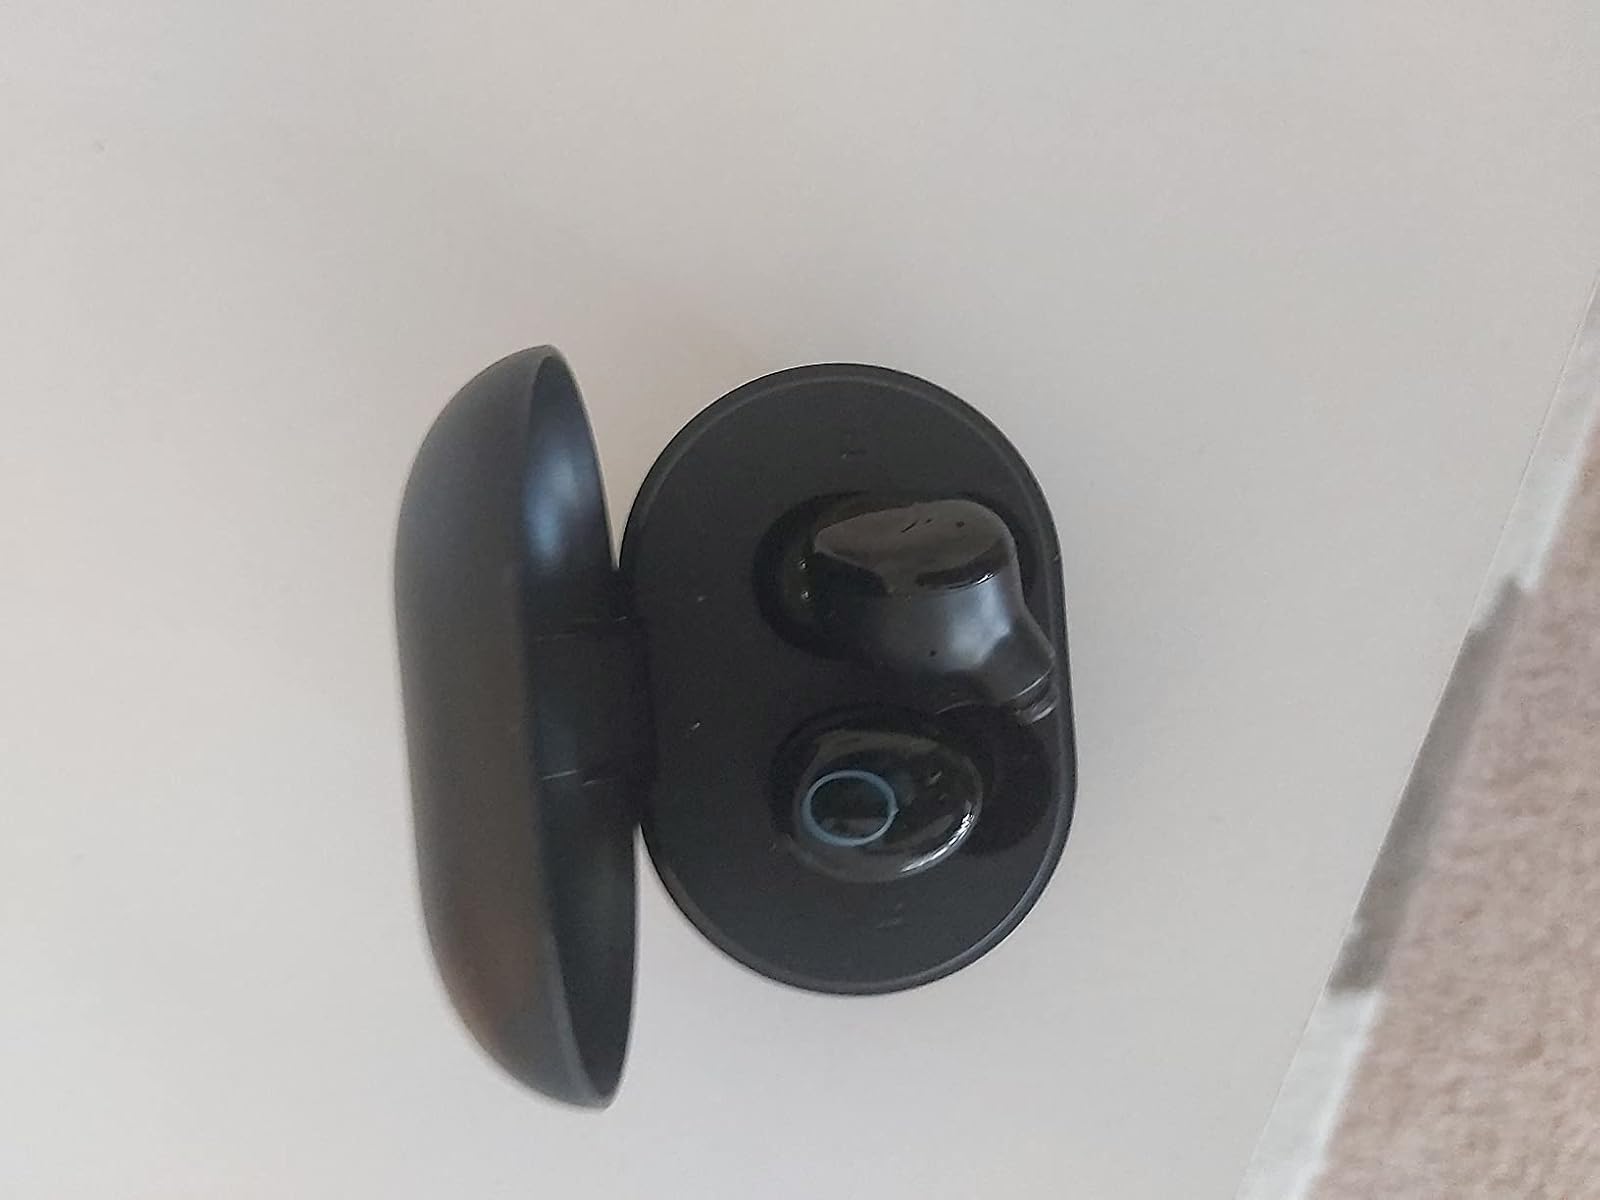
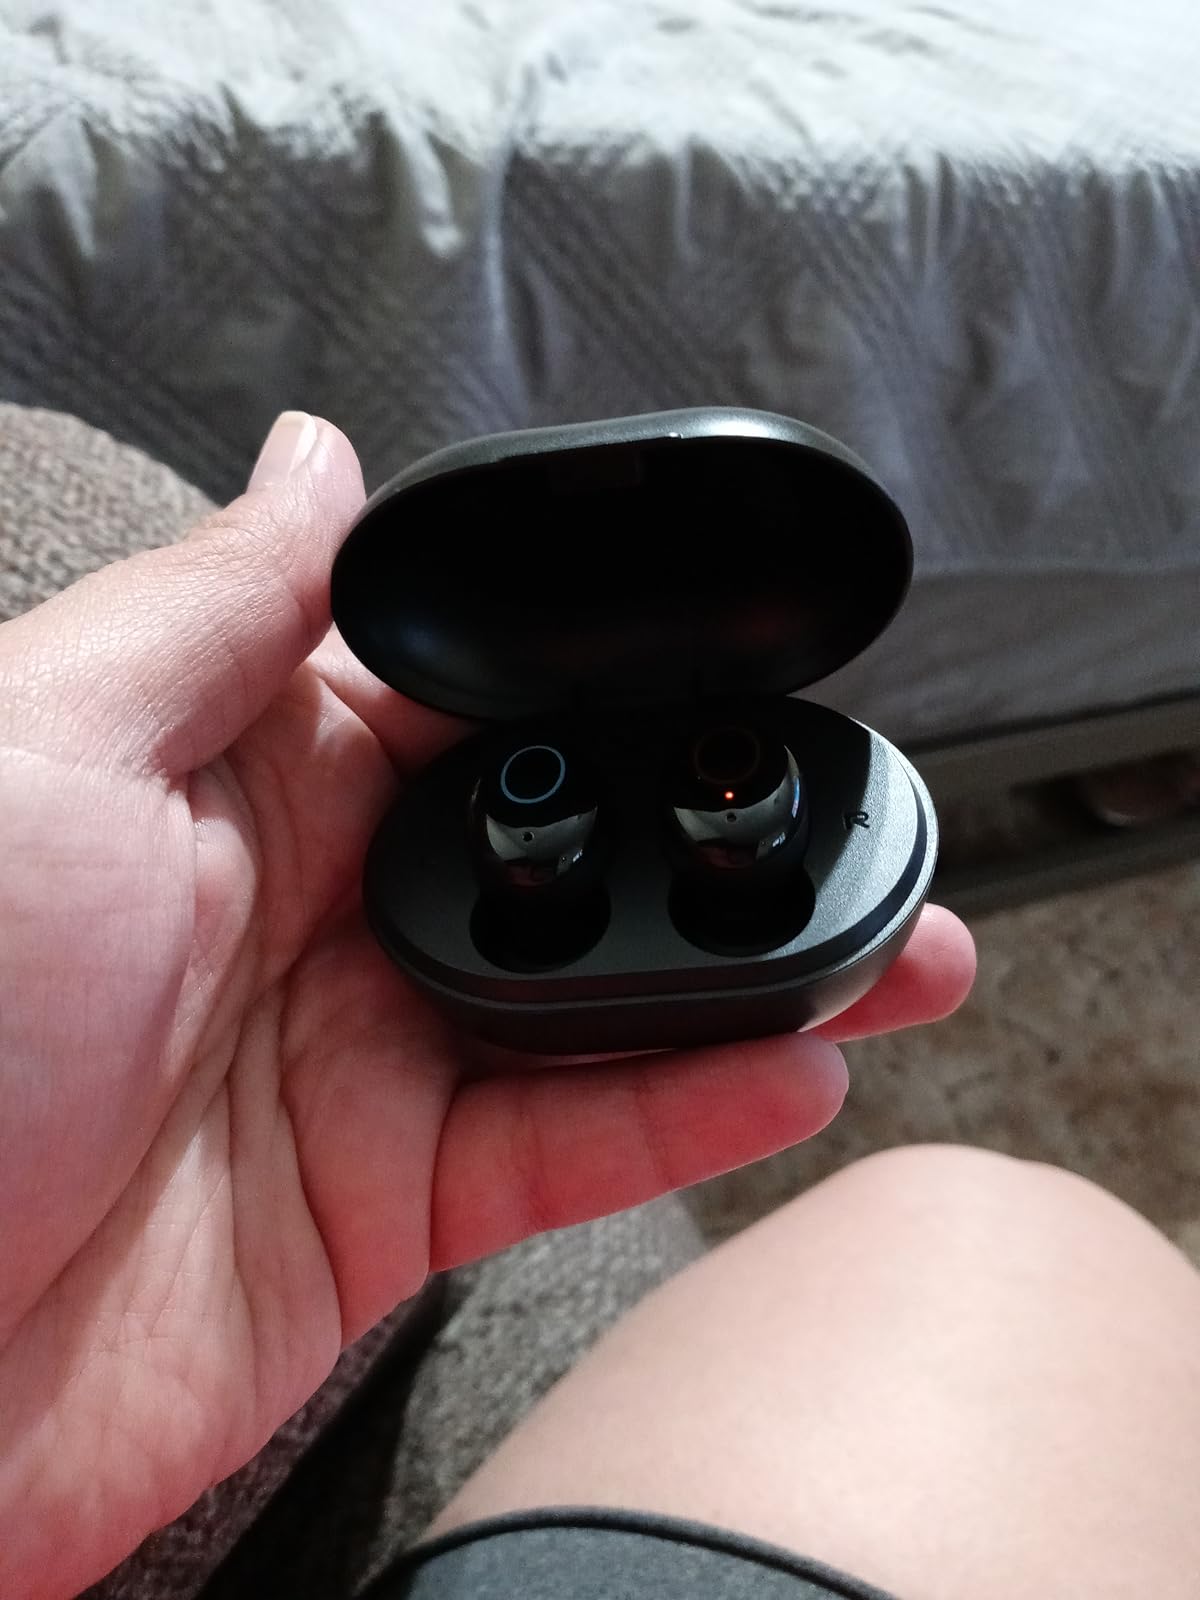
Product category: earbuds
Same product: yes